Tropical cyclones in 2019

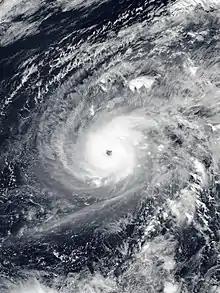
Typhoon Halong

The month of October was fairly active, with formation of Typhoon Hagibis, made landfall in Tokyo, Japan, becoming the worst typhoon in Japanese history since Ida in 1958. Hurricane Pablo became the easternmost Atlantic storm to ever strengthen into a hurricane, breaking Hurricane Vince's record.